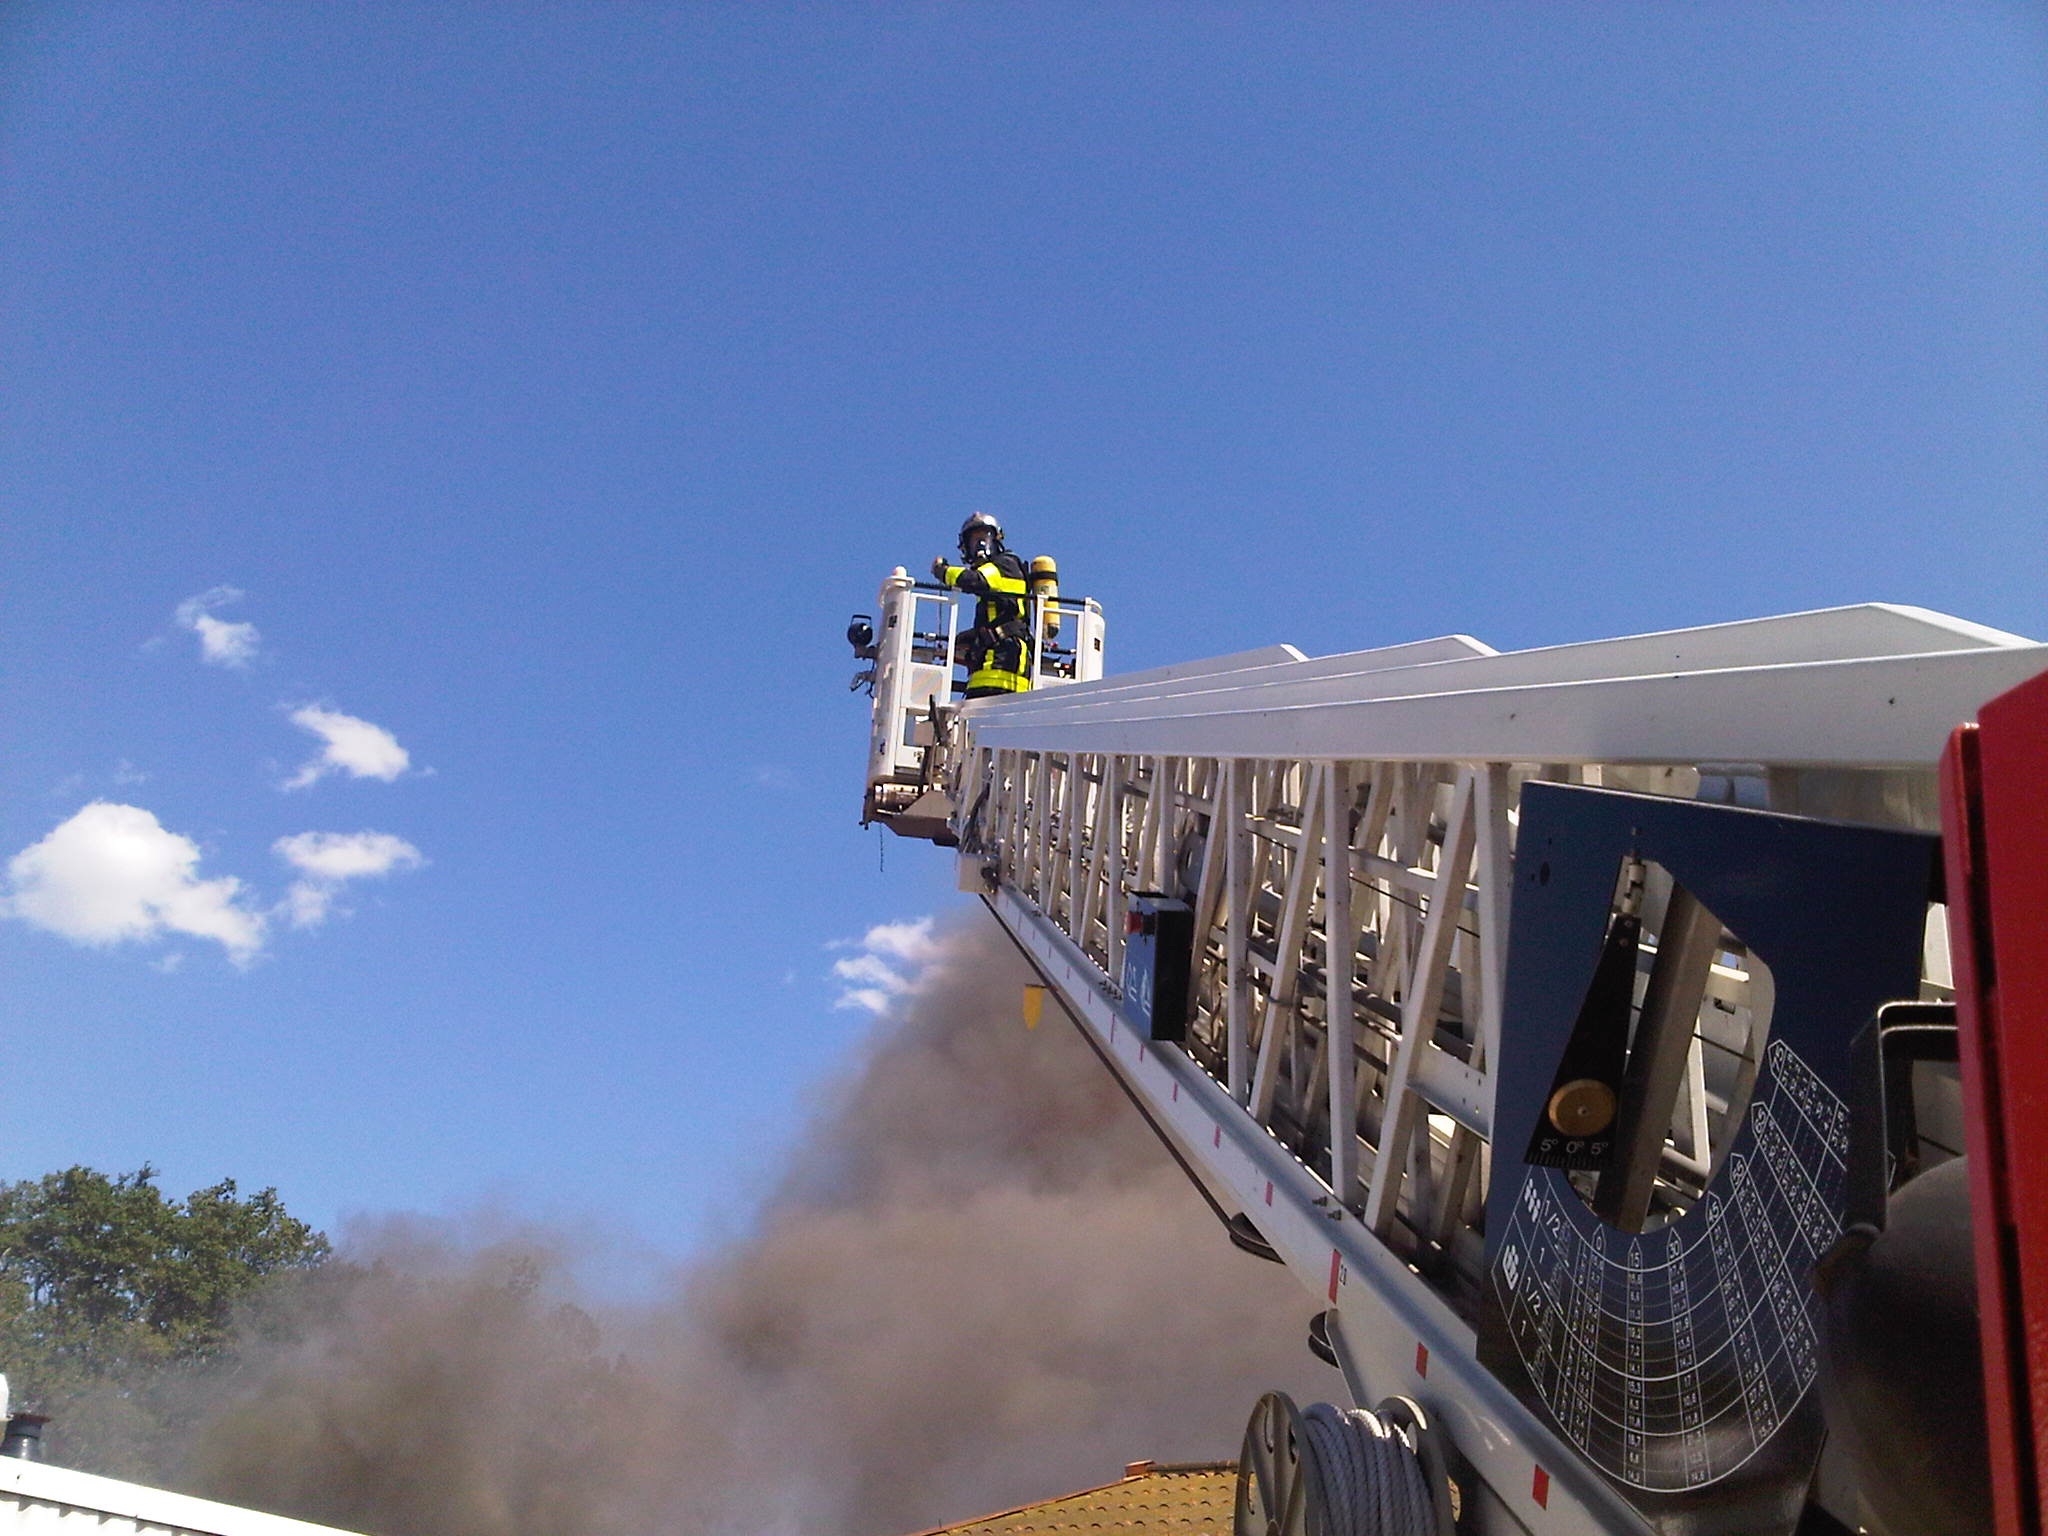
transport, vehicle, solidarity, relief, firefighter, screenshot, assistance